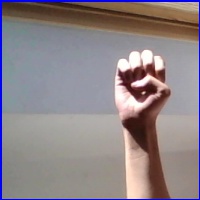
Letra: E